Travis Mills

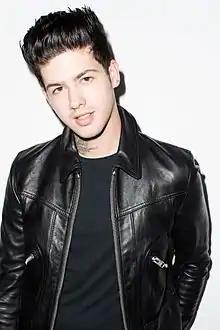
Mills in 2016

Travis Tatum Mills (born April 12, 1989), previously known by his stage name T. Mills, is an American rapper, singer, and actor from Riverside, California. Following his name change from T. Mills to Travis Mills, he began hosting an eponymous show on Apple Music 1.